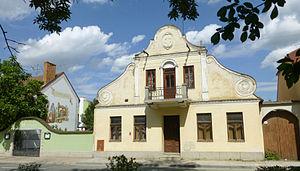
Dolní Dunajovice est une commune du district de Břeclav, dans la région de Moravie-du-Sud, en République tchèque. Sa population s'élevait à 1 694 habitants en 2018.